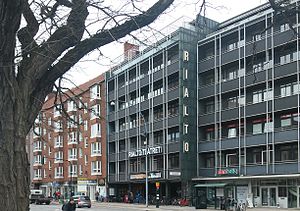
Svenn Eske Kristensen / Værker
Rialto (1964)
Rialto Teateret på Fredriksberg
Svenn Eske Kristensen var en dansk arkitekt og kongelig bygningsinspektør 1961-1975. Han var en af de mest produktive funktionalistiske arkitekter i efterkrigstiden.